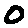
Label: 0